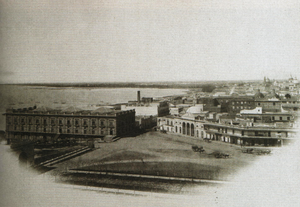
Benito Panunzi est un photographe italo-argentin.